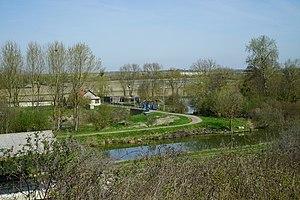
écluse sur le canal latéral à l'Aisne vue depuis la côte 108.
La cote 108 est une colline située sur le territoire de la commune de Berry-au-Bac, en France, dans le département de l'Aisne. Elle fut le théâtre d'une des batailles du Chemin des Dames.